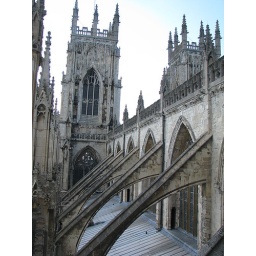
flying buttresses by the clerestory windows